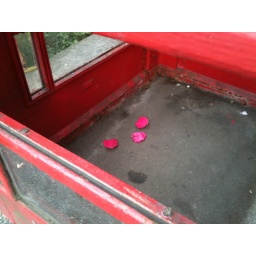
Petals in a phone box